José Orlandis

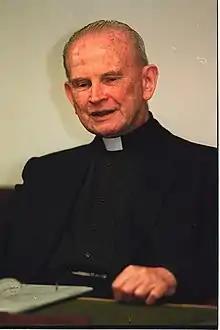

José Orlandis Rovira (29 April 191824 December 2010) was a Spanish Roman Catholic priest and historian who wrote more than 200 works, including 20 books.